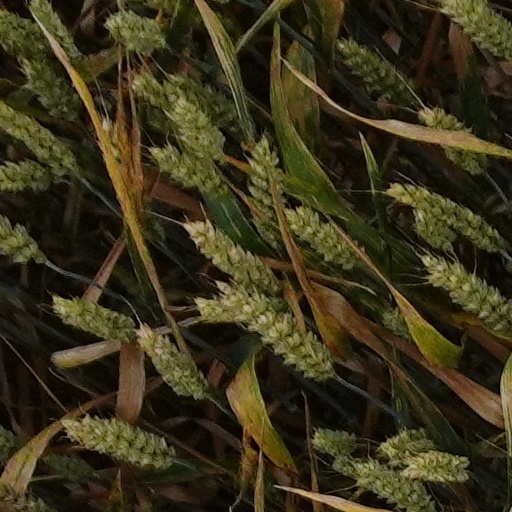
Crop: wheat